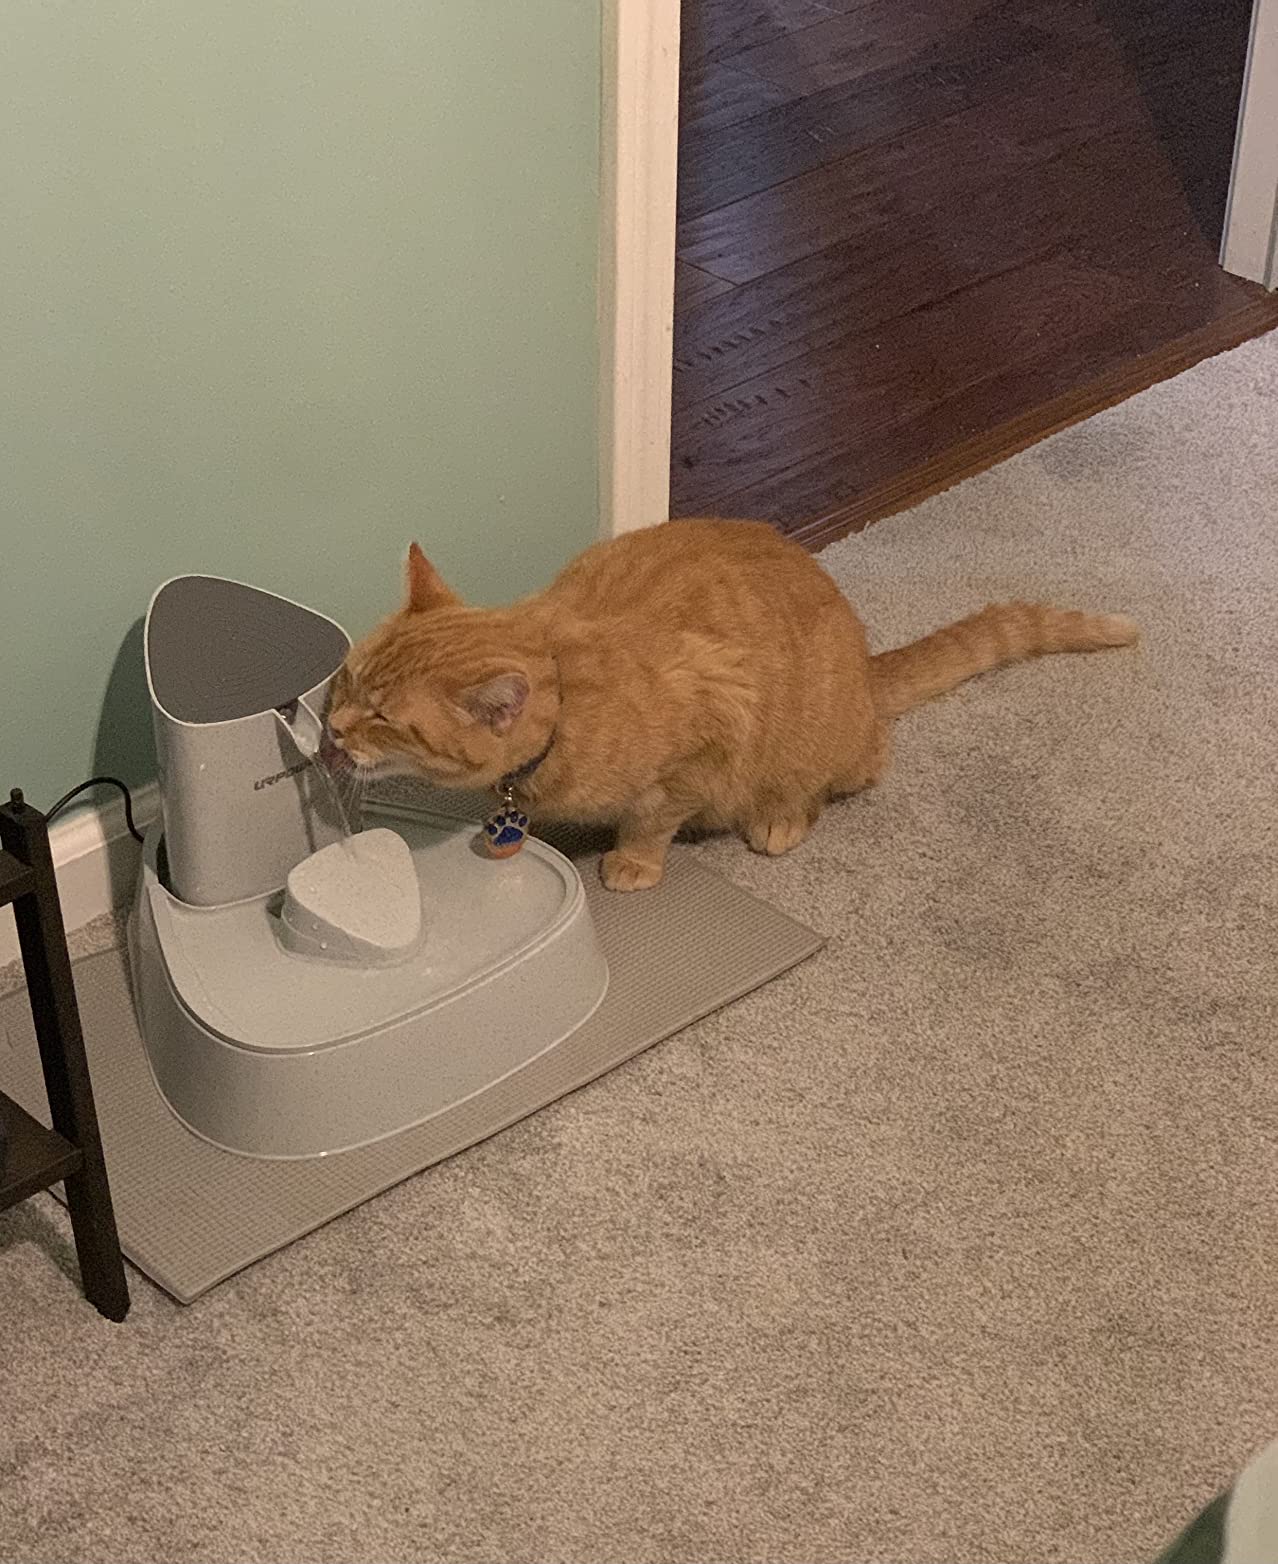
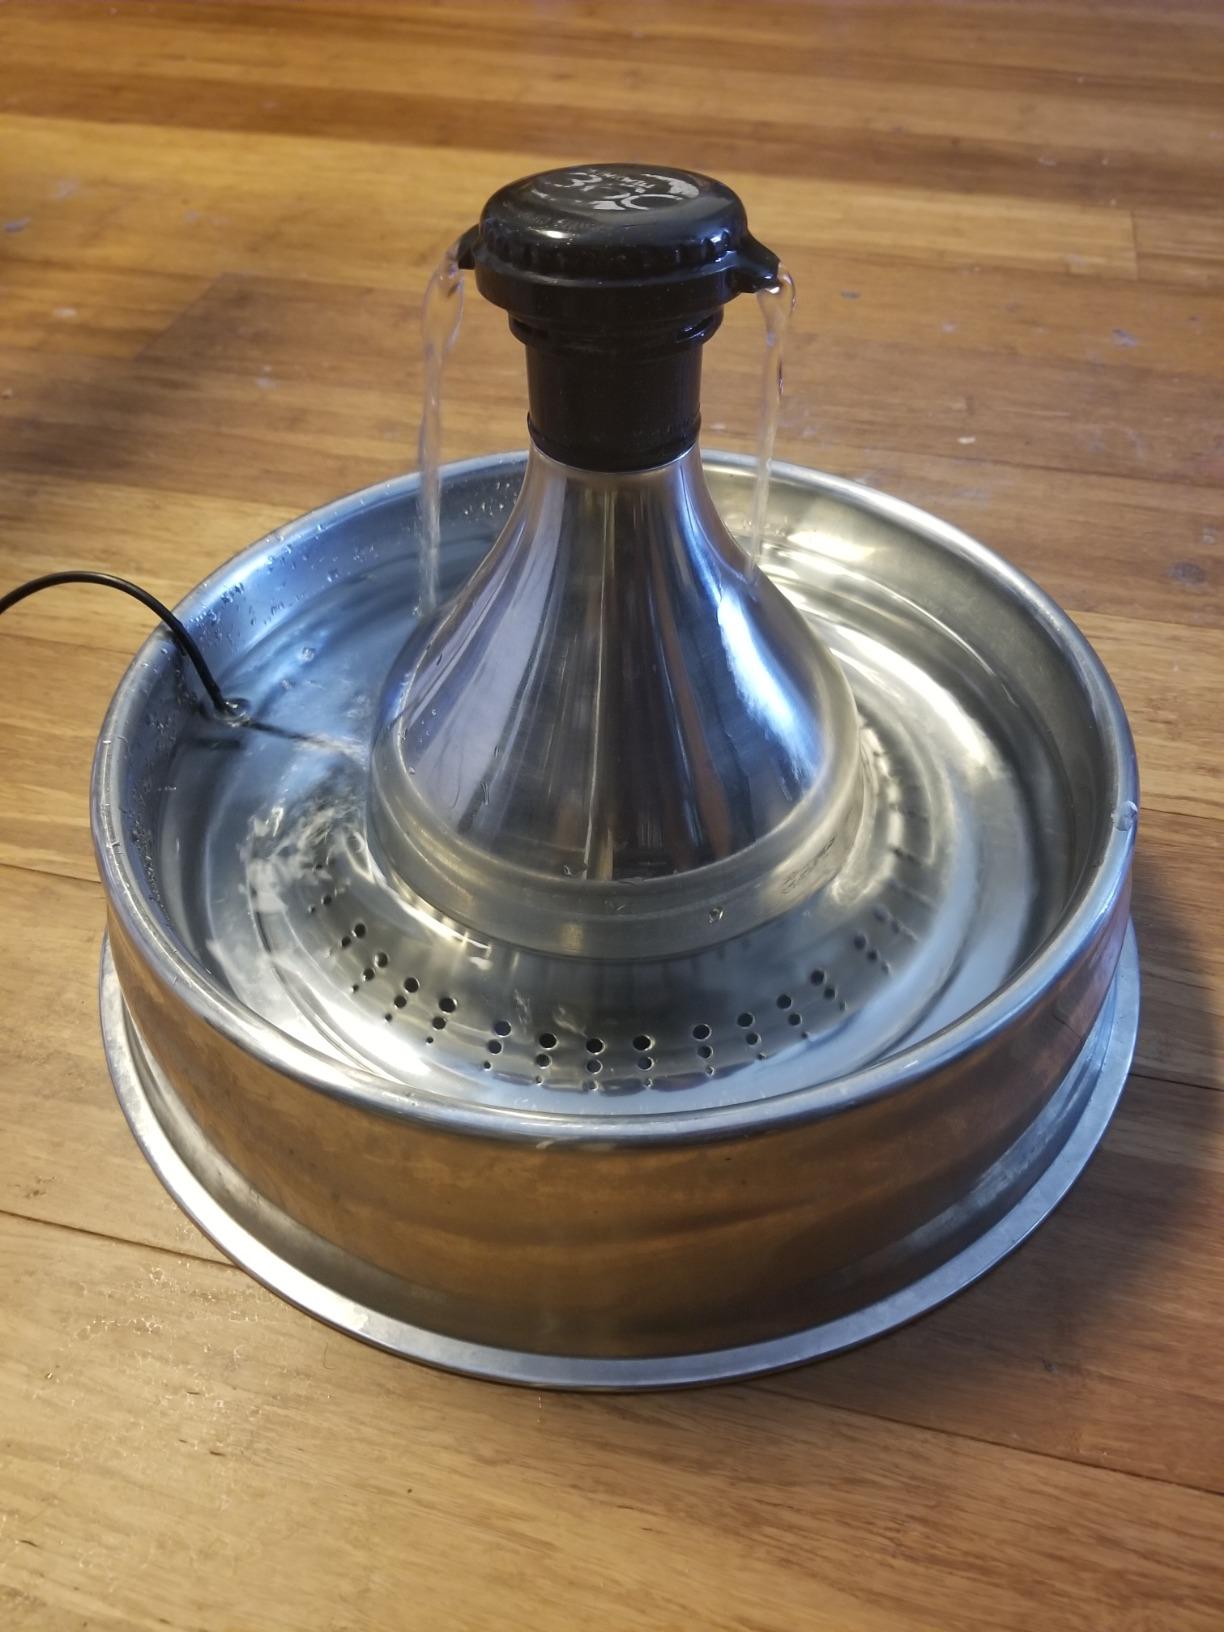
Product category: items_bowl
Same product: no